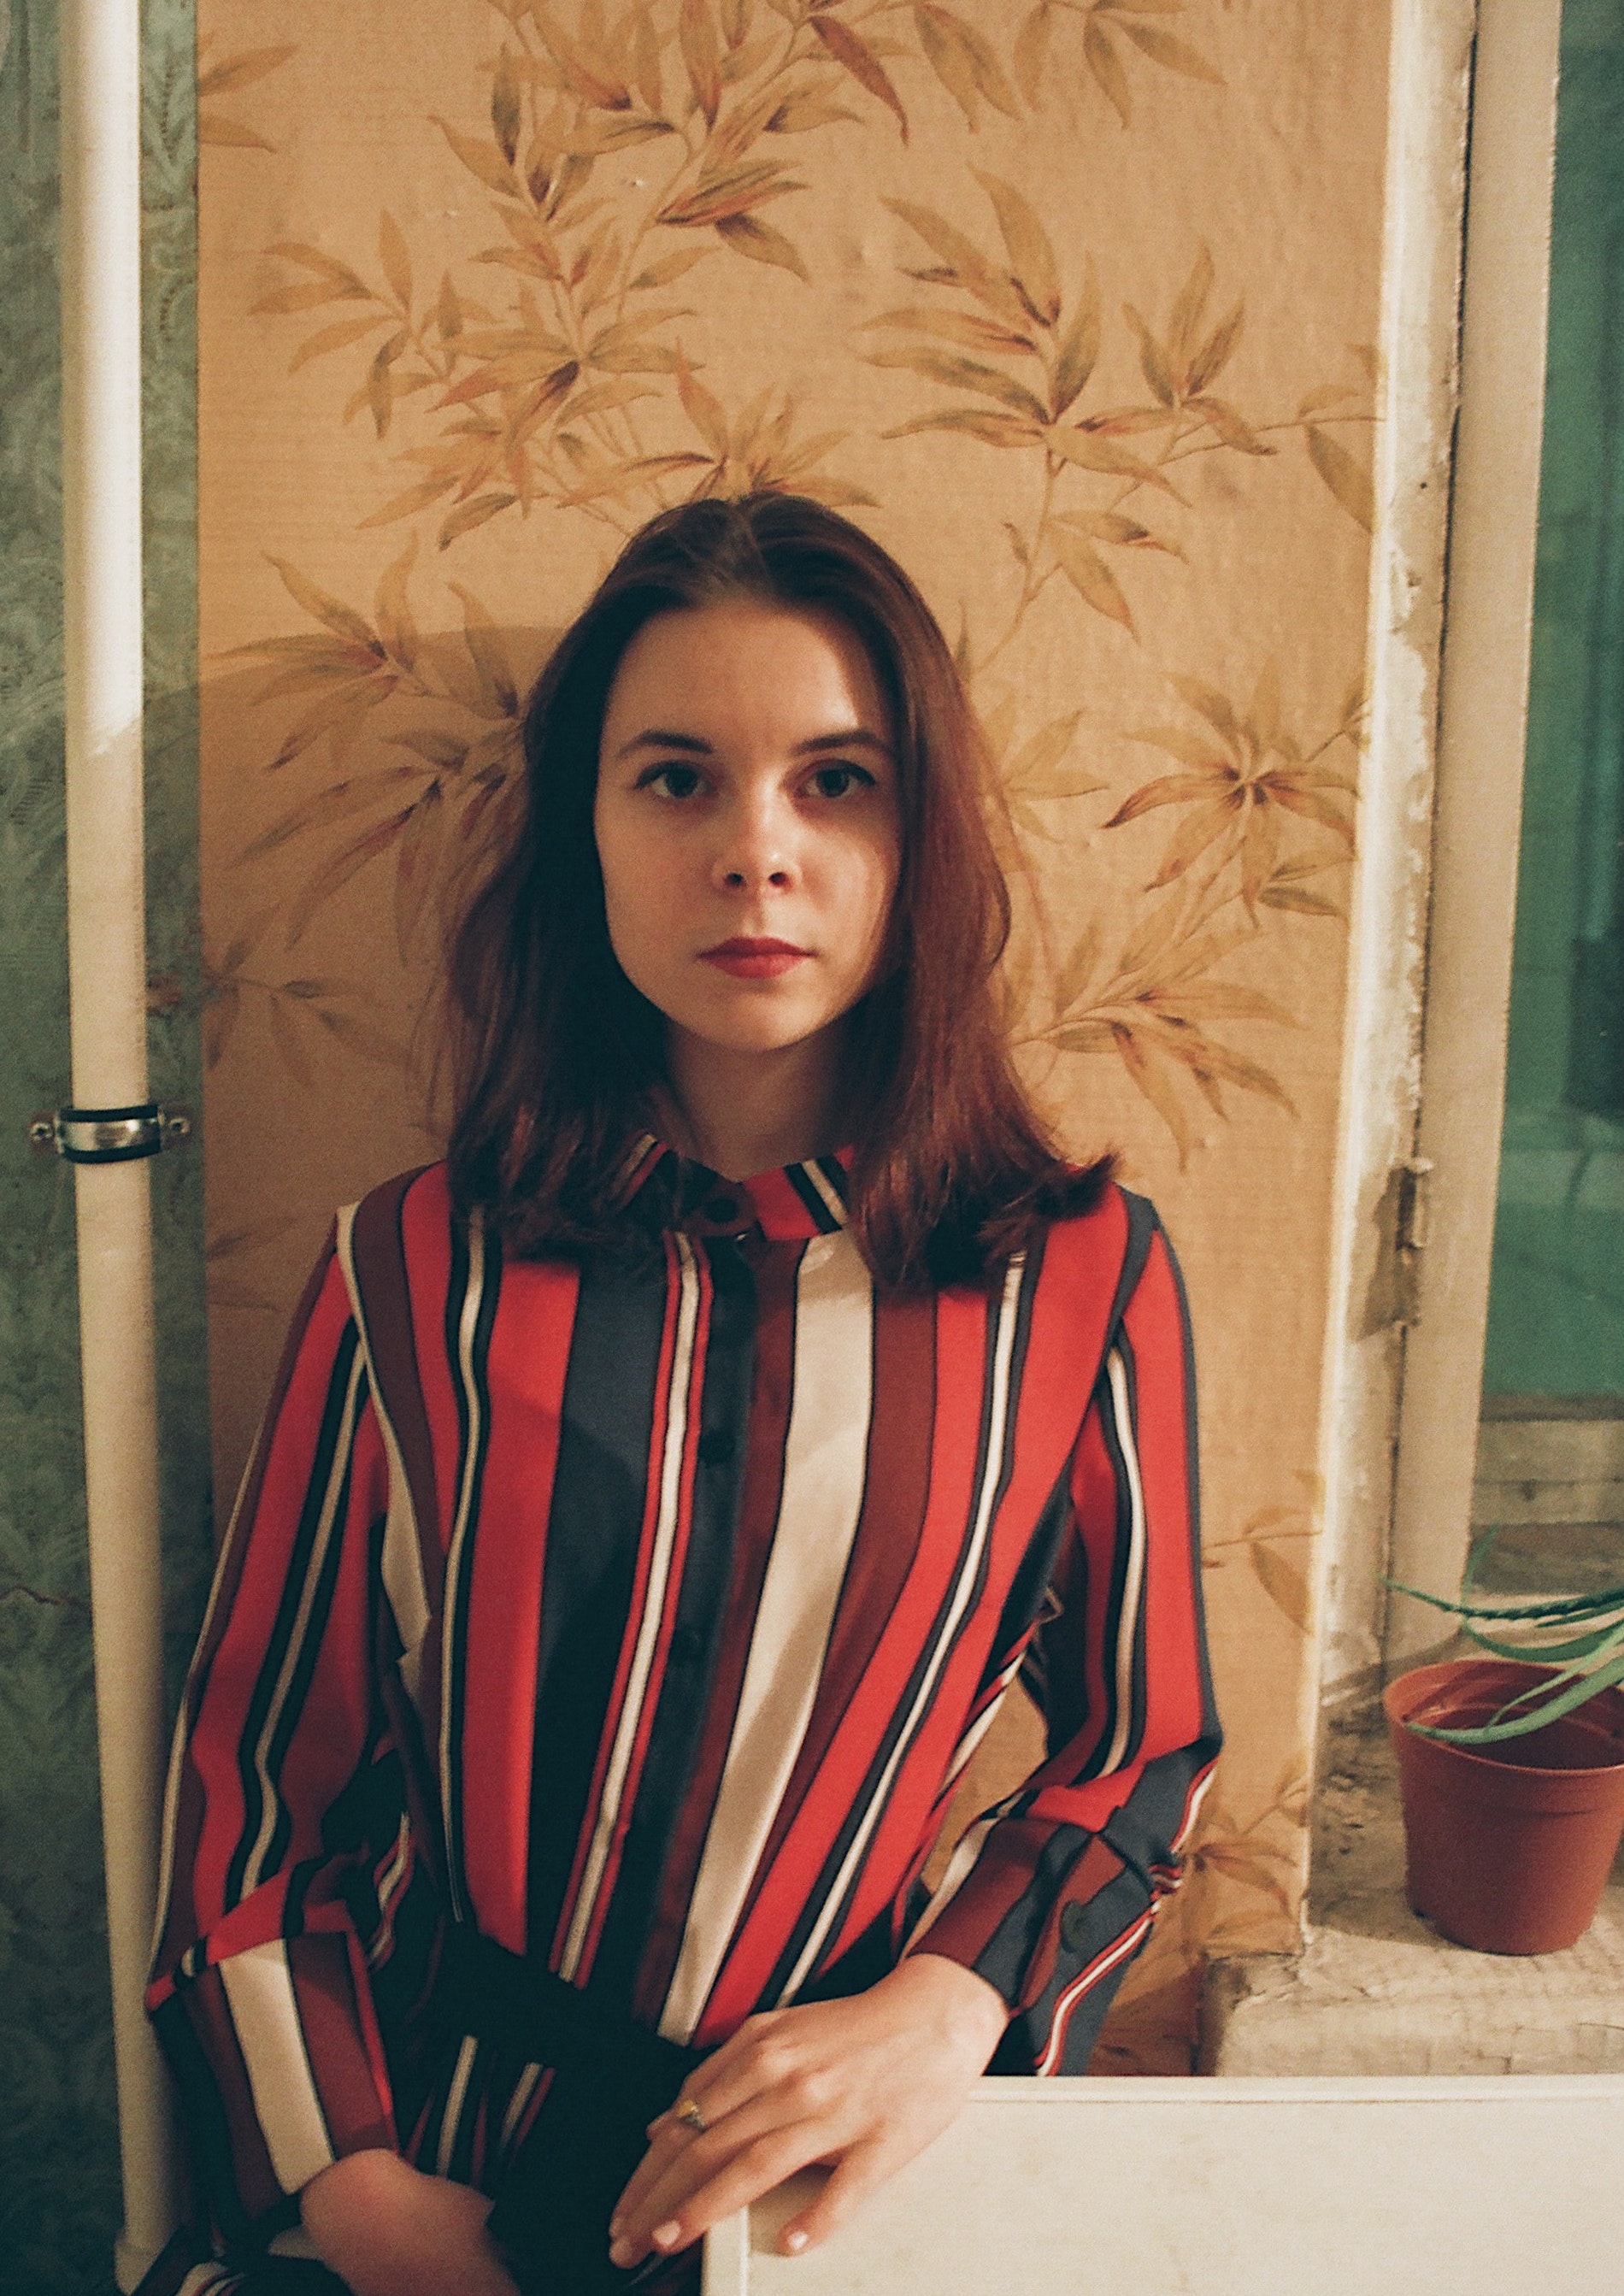
face, room, photography, vintage clothing, portrait, photo shoot, style, fashion design